Das Kapital

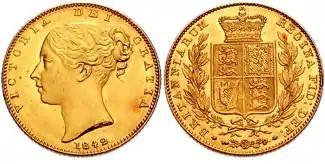
British gold sovereign featuring Queen Victoria, 1842. Marx discussed gold as the primary money commodity in his time, serving as a universal equivalent and measure of value.

Marx's central aim in was to understand and critique the capitalist mode of production. He intended to lay bare the "economic law of motion of modern society" by examining its essential determinants and internal organization, presenting it in its "ideal average". This was not merely an academic exercise; Marx's work was driven by a commitment to critical theory and the revolutionary transformation of society. He sought to provide a scientific basis for the workers' movement by revealing the inherent contradictions and exploitative nature of capitalism.